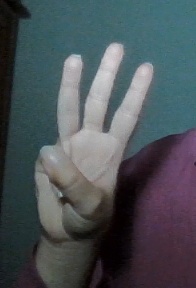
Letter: thaa